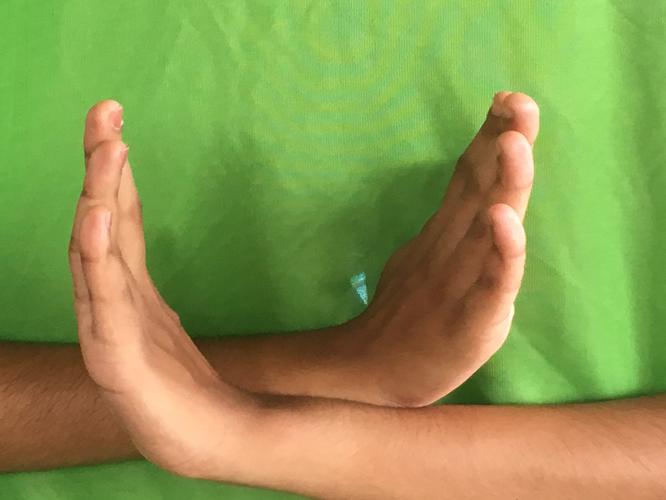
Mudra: Swastikam
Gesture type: double_hand